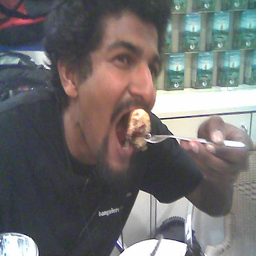
a close up of a person eating food
A young man uses a fork to eat food.
A young man just about to take a bite of his lunch.
A man placing food in to his mouth using a fork
Man holding a fork getting ready to eat something.